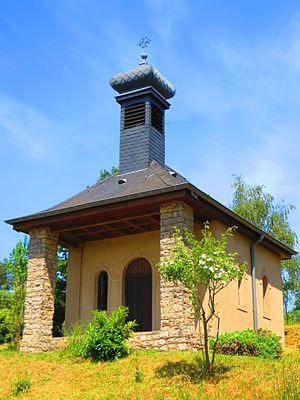
Schwerdorff Otzwiller chapelle
Otzwiller est un hameau de la commune française de Schwerdorff, dans le département de la Moselle.
Schwerdorff est une commune française située dans le département de la Moselle, en région Grand Est.